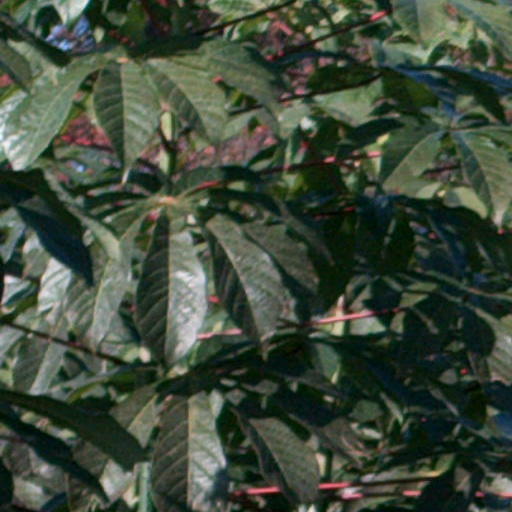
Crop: cassava